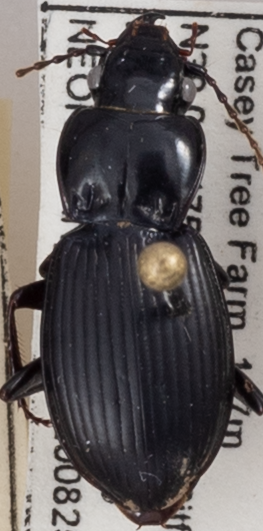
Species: Cyclotrachelus sigillatus
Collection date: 2020-08-25
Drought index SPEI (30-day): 1.038
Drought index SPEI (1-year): -0.362
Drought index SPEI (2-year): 1.69